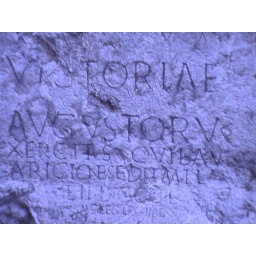
Viewable from a bay window inside a hotel below the castle